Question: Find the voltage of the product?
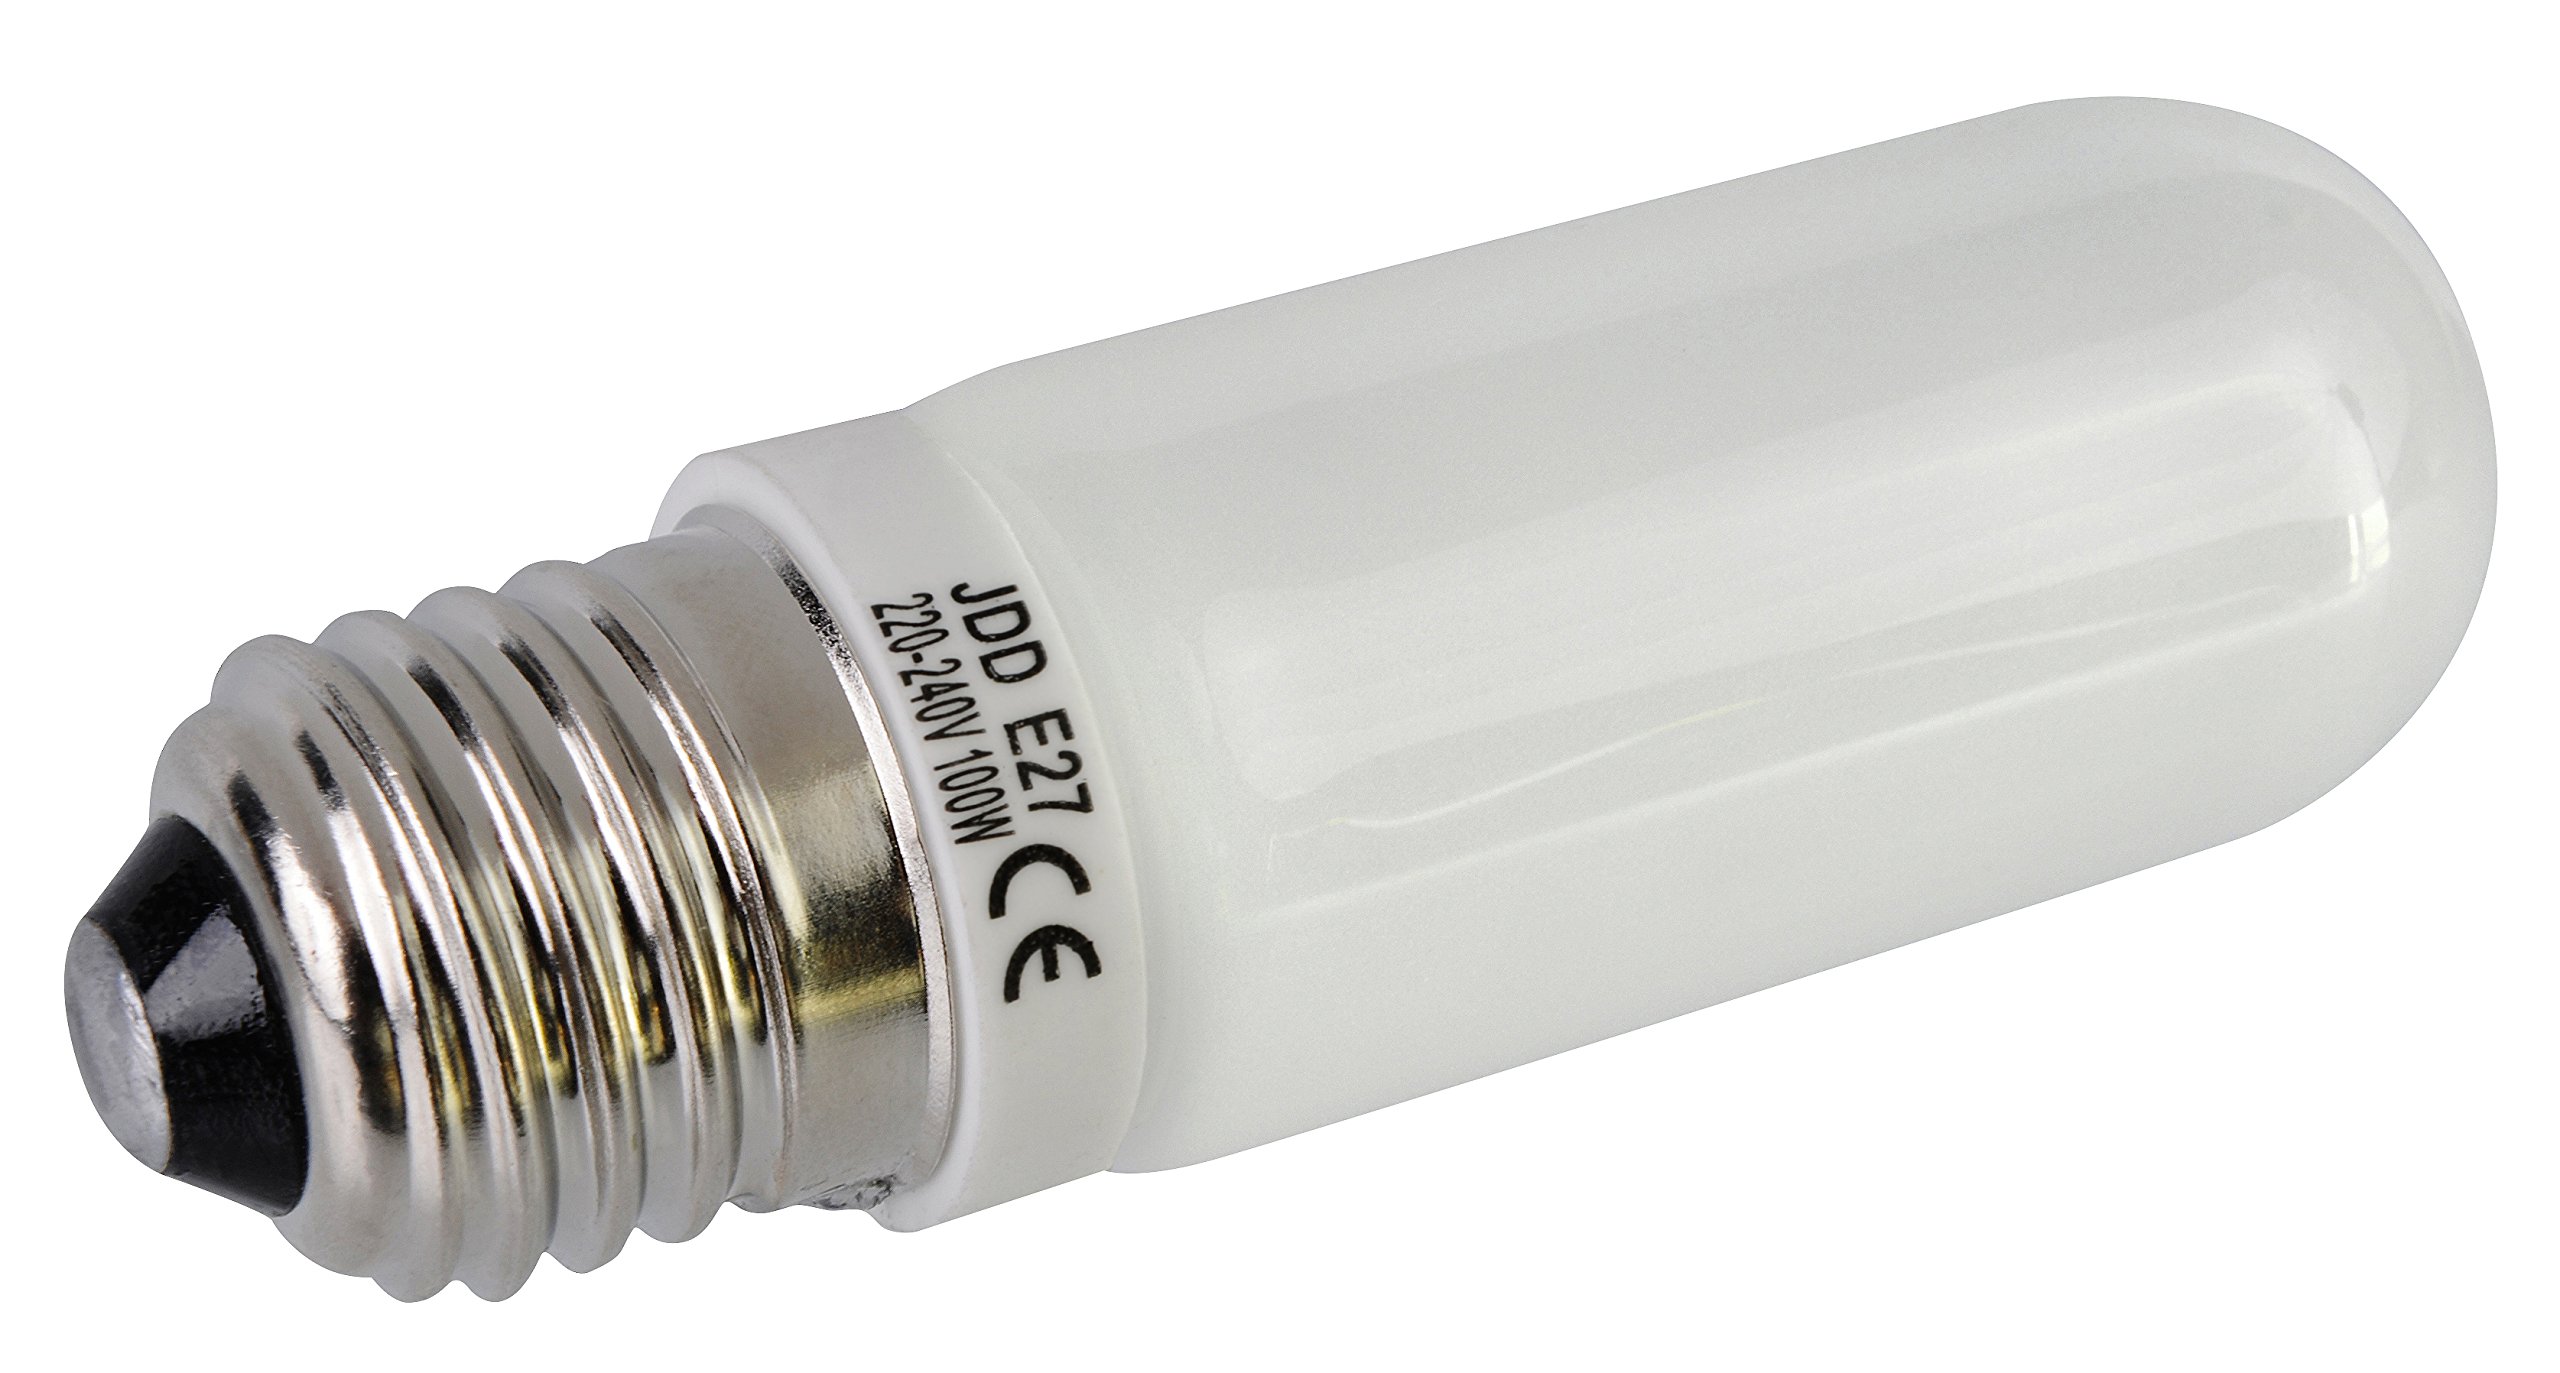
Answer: [220.0, 240.0] volt